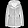
Label: Coat